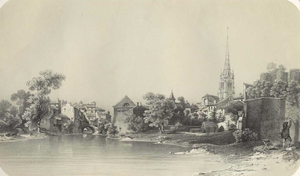
Vue de Fontenay-le-Comte
Fontenay-le-Comte est une commune de l'Ouest de la France, sous-préfecture du département de la Vendée dans la région Pays de la Loire.
La première bataille de Fontenay-le-Comte a lieu le 16 mai 1793 lors de la guerre de Vendée. Elle s'achève par la victoire des républicains qui repoussent une offensive des Vendéens contre la ville de Fontenay-le-Comte.
La bataille de Fontenay-le-Comte a lieu le 25 mai 1793 lors de la guerre de Vendée. Elle s'achève par la victoire des Vendéens qui s'emparent de la ville de Fontenay-le-Comte.